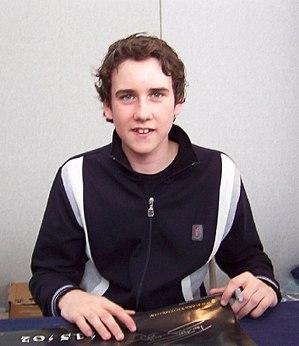
Matthew Lewis, né le 27 juin 1989 à Leeds dans le Yorkshire de l'Ouest, est un acteur britannique.